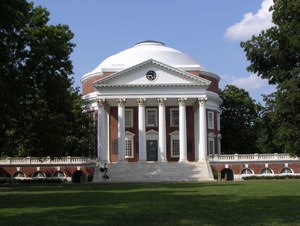
Charlottesville (Virginia)
Charlottesville er en mindre by i Virginia, USA. Charlottesville er bl.a. kendt for at være hjemsted for det amerikanske Dave Matthews Band og stedet hvor landets 3. præsident, Thomas Jefferson, levede og ligger begravet. Byen har 44.349 indbyggere.